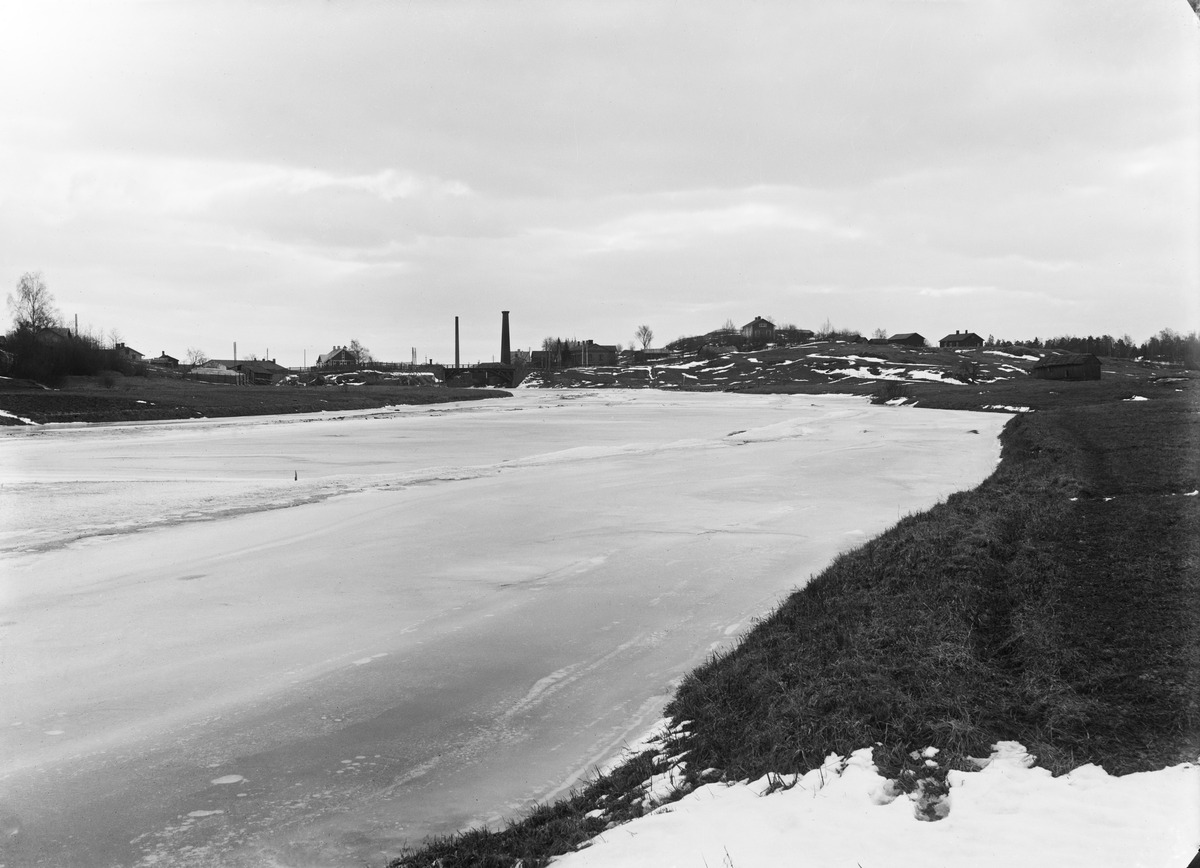
Vantaanjoki, Vanhakaupunki Koskelasta nähtynä
sisällön kuvaus: Vantaanjoki, Vanhakaupunki Koskelasta nähtynä. mustavalkoinen
Ajankohta: kuvausaika 1910 -luku
Paikka: Suomi, Uusimaa, Helsinki, Vanhakaupunki Helsinki, Helsinki
Aiheet: teollisuusrakennukset, sillat, talvi